Asfordby railway station

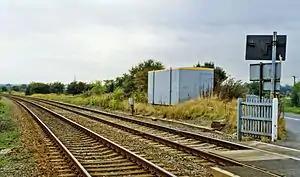
Site of the station in 1993

Asfordby railway station was a station serving the villages of Asfordby and Kirby Bellars in Leicestershire. The station was situated at a level crossing on the road between the two villages. It opened in 1846 and was originally named Kirby, but had been renamed Asfordby by 1863. It closed to passengers in 1951 but remained in use for goods until 1964.